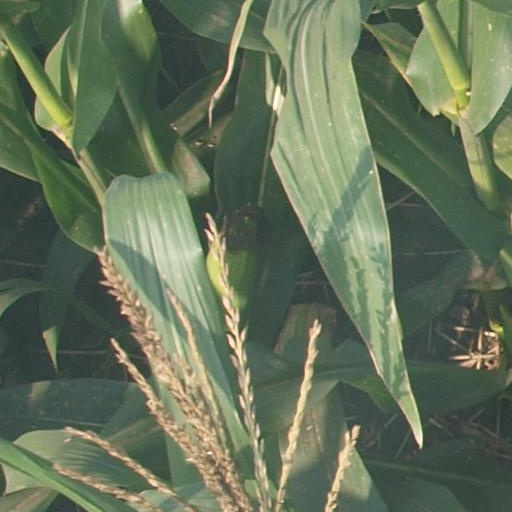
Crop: maize; corn